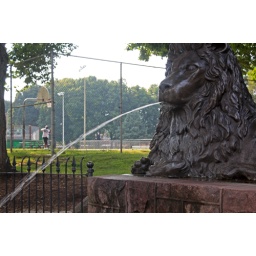
East King Street in Lancaster has a wonderful park complete with a bronze lion water fountain. I love the lion.